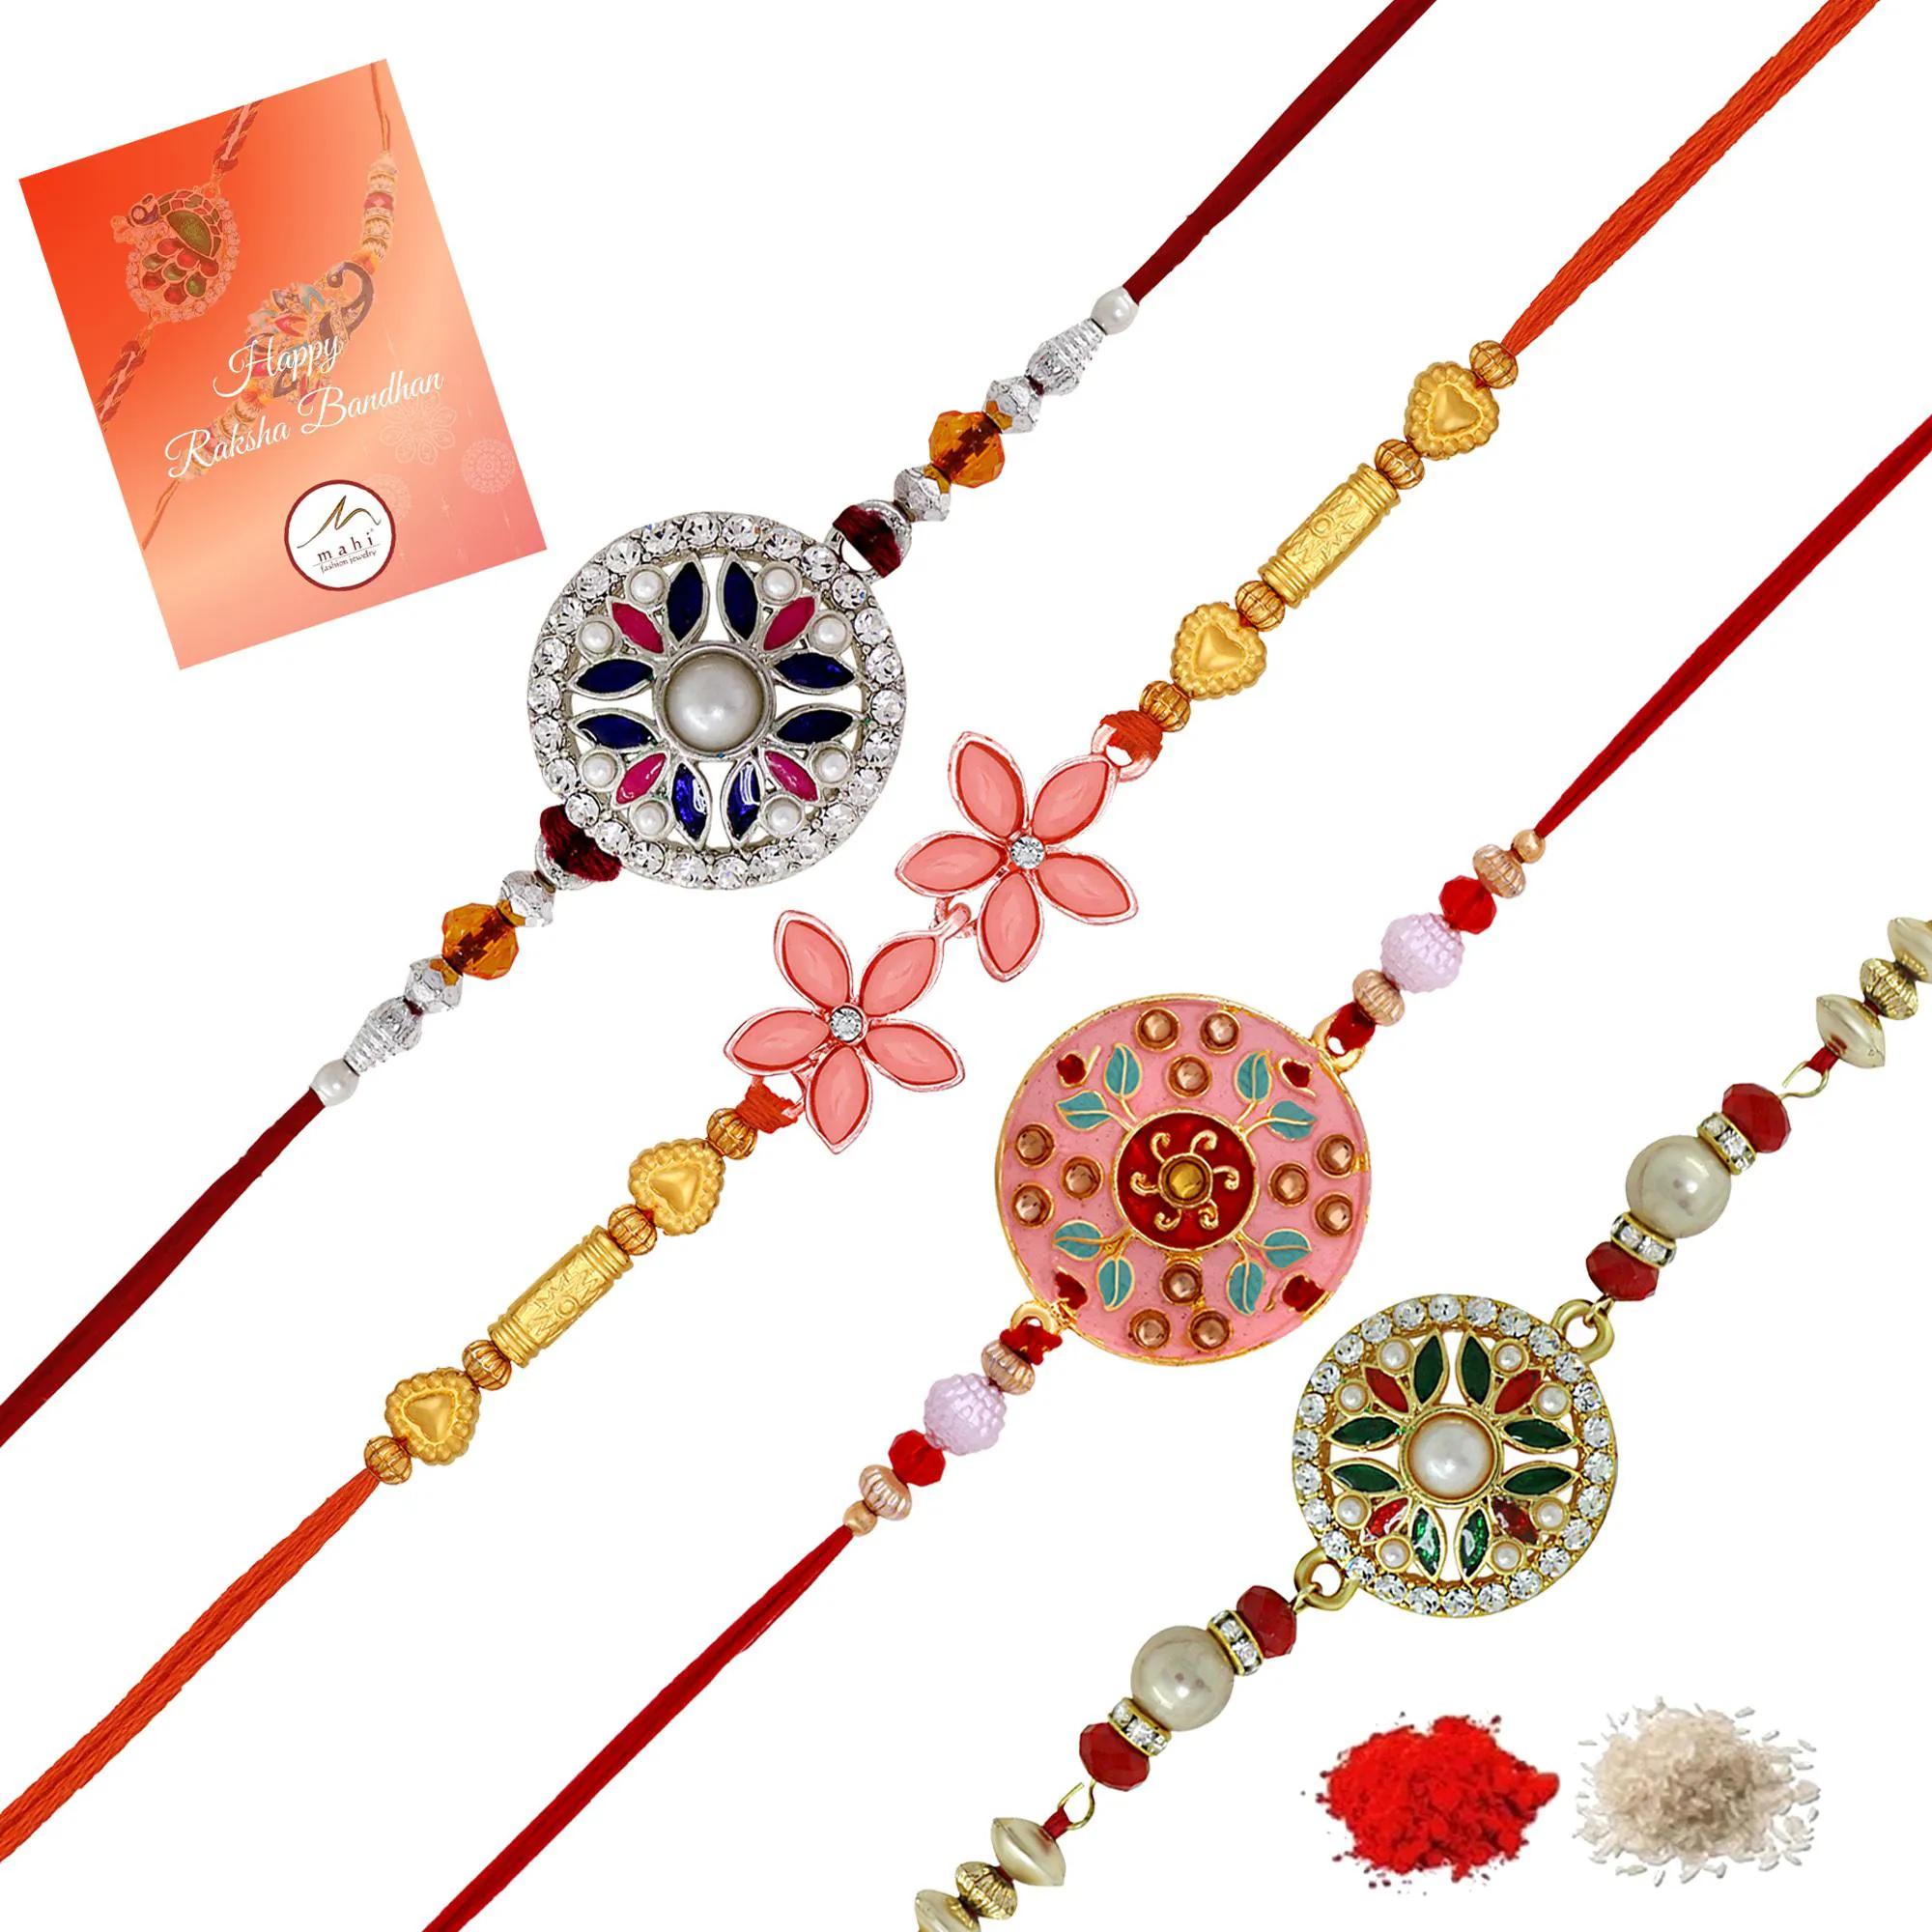
 Mahi Combo of 4 Meenaakari Work Floral Rakhis with Multicolor Crystals for Brother, Bhai, Bro (RCO1105727M)
Type: Rakhis
Brand: Mahi
Price: Rs. 379
 Celebrate Raksha Bandhan with our exquisitely crafted Rakhi, designed to strengthen the bond between siblings. This traditional Rakhi features intricate beadwork and durable thread, ensuring it stands the test of time. Handmade with care, each Rakhi is a unique and meaningful gift for your brother. Each Rakhi carries heartfelt blessings and good wishes for your brother's well-being and success. Celebrates the bond of love and protection between siblings, a cherished tradition in Indian culture.
Features: The Rakhi is adorned with vibrant colors and attractive embellishments that add a touch of elegance to the celebration.,Content in Box : 4 Rakhis; Cultural Significance: This beautiful Rakhi will acknowledge your love for Your Brother with the promise that your bond with him will grow stronger as time goes on.,Vibrant Colors: Adding bright and playful colors to the celebration will make it stand out and make it more enjoyable. This Rakhi Combo comes with a Small Rakhi Greeting Card along with a few grams of Roli & Chawal,Celebrate the bond of love and protection with our exquisite Rakhis. Share the joy of Raksha Bandhan Festival with this beautiful Rakhi, a token of love, protection and blessings.,Adjustable Size and Easy to tie: Designed to fit wrists of all sizes. It is simple and easy to tie the Rakhi securely and effortlessly.
Included: 4 Rakhis